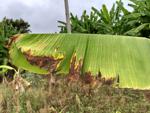
Label: xamthomonas